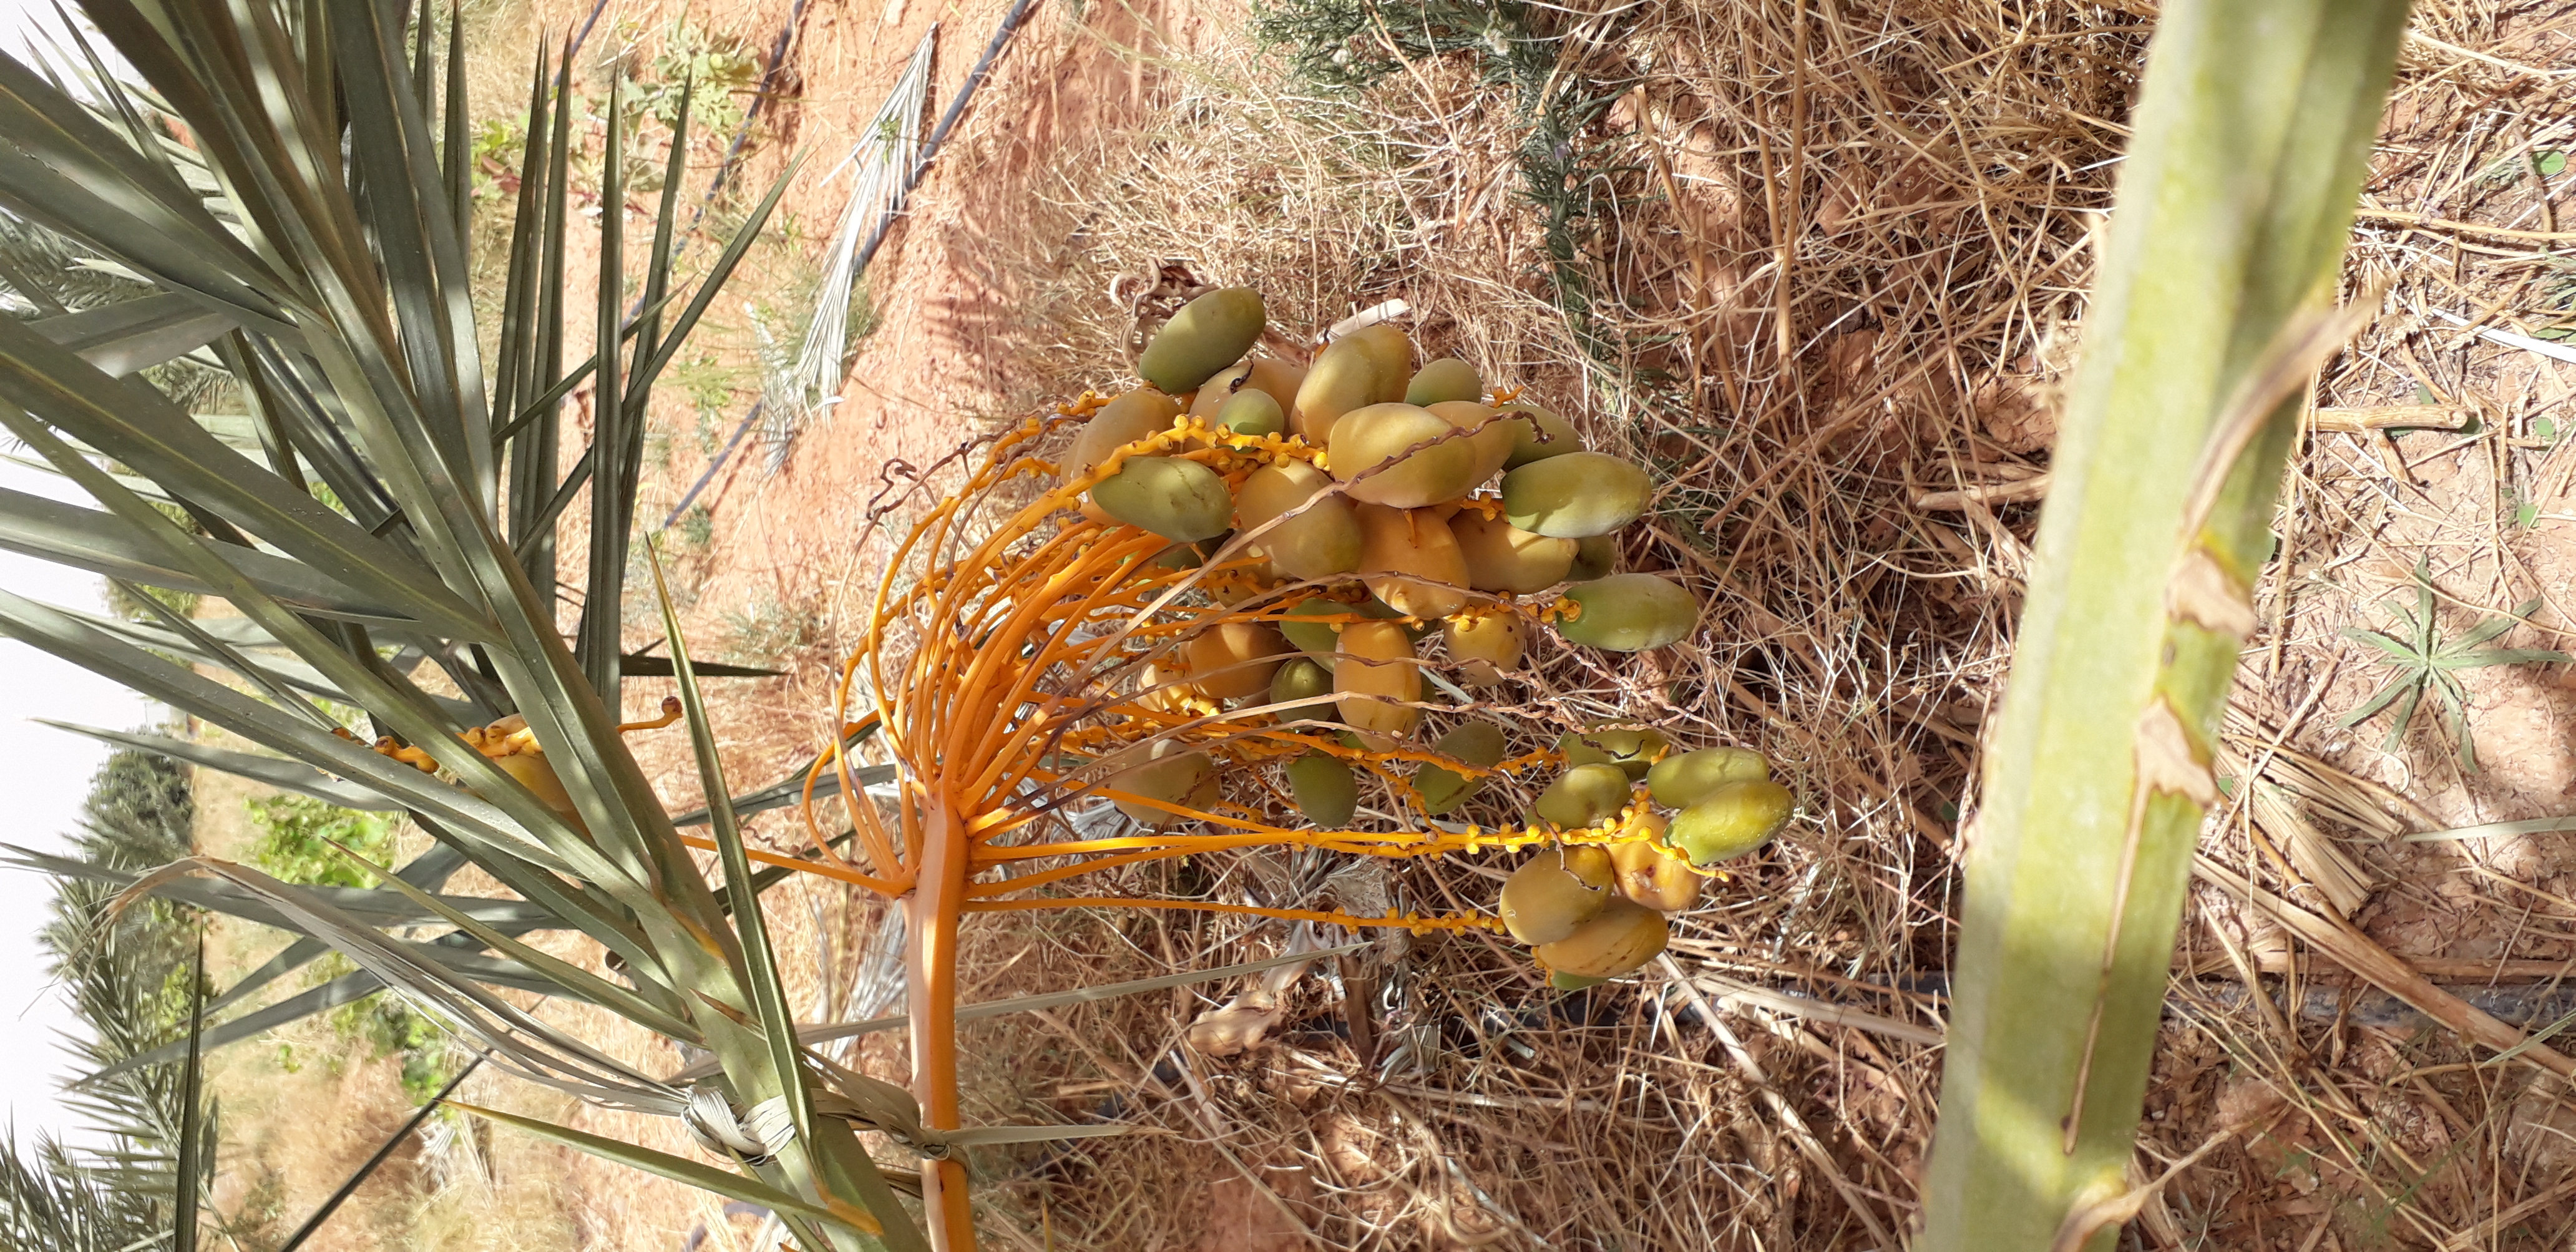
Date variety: Boumajhoul